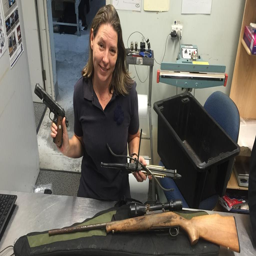
person with some of the weapons handed in .